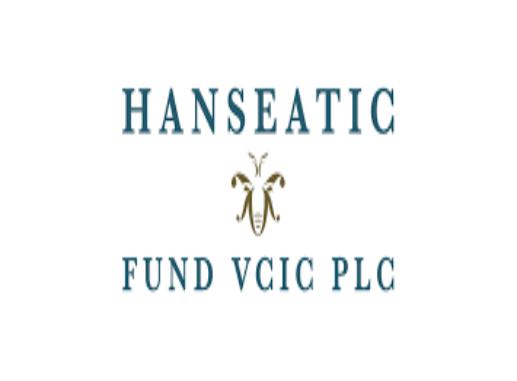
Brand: Hanseatic
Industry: Electronic